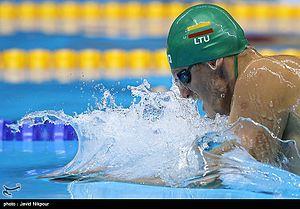
Natation aux Jeux olympiques d'été en 2016 - 200 mètres brasse (Hommes)